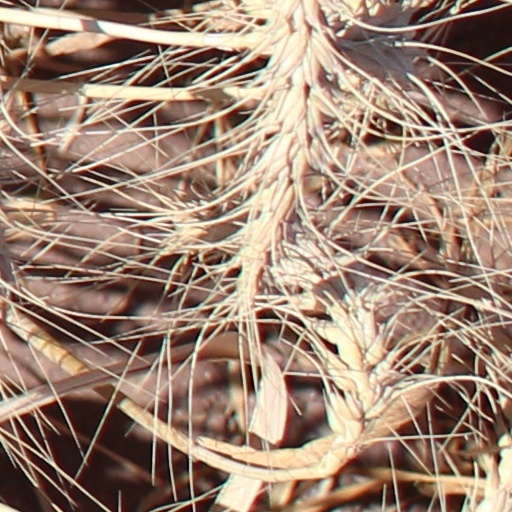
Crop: wheat